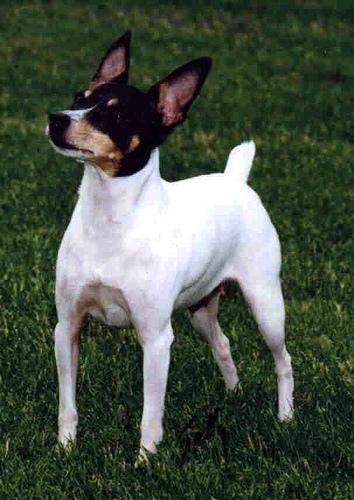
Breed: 237-n000095-toy_terrier